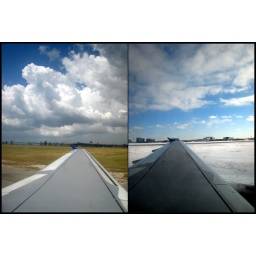
A shot from my seat on a plane leaving Santo Domingo, Dominican Republic and then landing in Toronto, Canada.